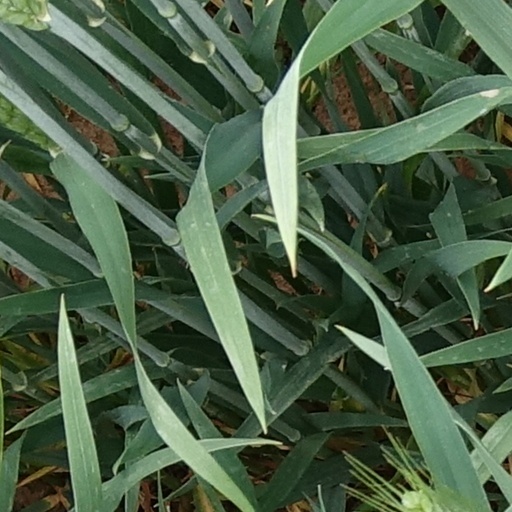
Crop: wheat